Edward Schroeder Prior

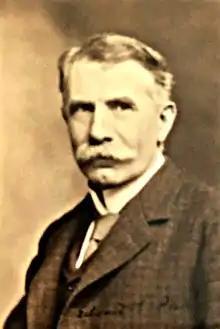
Prior in 1910

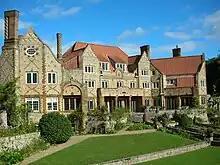
Home Place, Kelling

Edward Schroeder Prior (1852–1932) was a British architect, instrumental in establishing the Arts and Crafts movement. He was one of the foremost theorists of the second generation of the movement, writing extensively on architecture, art, craftsmanship and the building process and subsequently influencing the training of many architects.